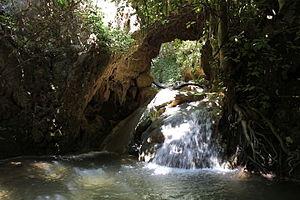
Le Nahal Amud, également connu sous le nom de Wadi Amud, est un ruisseau de 25 km qui coule en Haute-Galilée et se jette dans le lac de Tibériade en Israël.